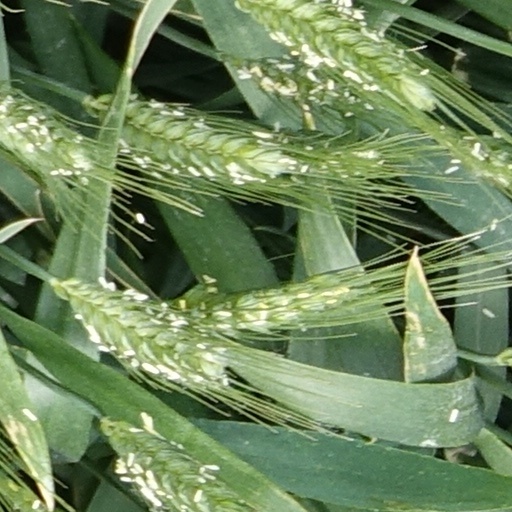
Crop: wheat